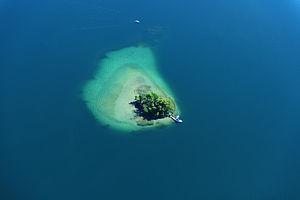
L'île Schönenwerd est une île du lac de Zurich, sur le territoire de Richterswil dans le canton de Zurich.
Cet article présente une liste des îles de Suisse. La Suisse est pourvues en îles lacustres et en îles fluviales. Une estimation basée sur le modèle topographique du paysage suisse dénombre 1 143 îles lacustres et 733 îles fluviales — en incluant les ouvrages d'art et aménagements portuaires.